Theodor Marsson

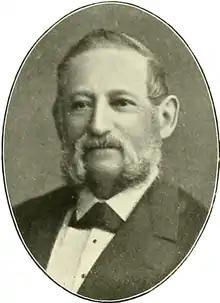
Theodor Marsson

Theodor Friedrich Marsson (8 November 1816 – 5 February 1892) was a German pharmacist and botanist. Marsson was born in Wolgast, Prussian Pomerania, just a year after the Swedish Empire had de-occupied the city, which had been under Swedish control since the Thirty Years' War. He was father-in-law to physiologist Leonard Landois (1837–1902).